Laupersdorf

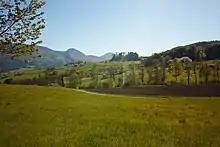
View from a hill north of the centre of Laupersdorf in south-western direction

Laupersdorf has an area, , of . Of this area, or 47.5% is used for agricultural purposes, while or 46.6% is forested. Of the rest of the land, or 5.8% is settled (buildings or roads), or 0.1% is either rivers or lakes and or 0.1% is unproductive land.